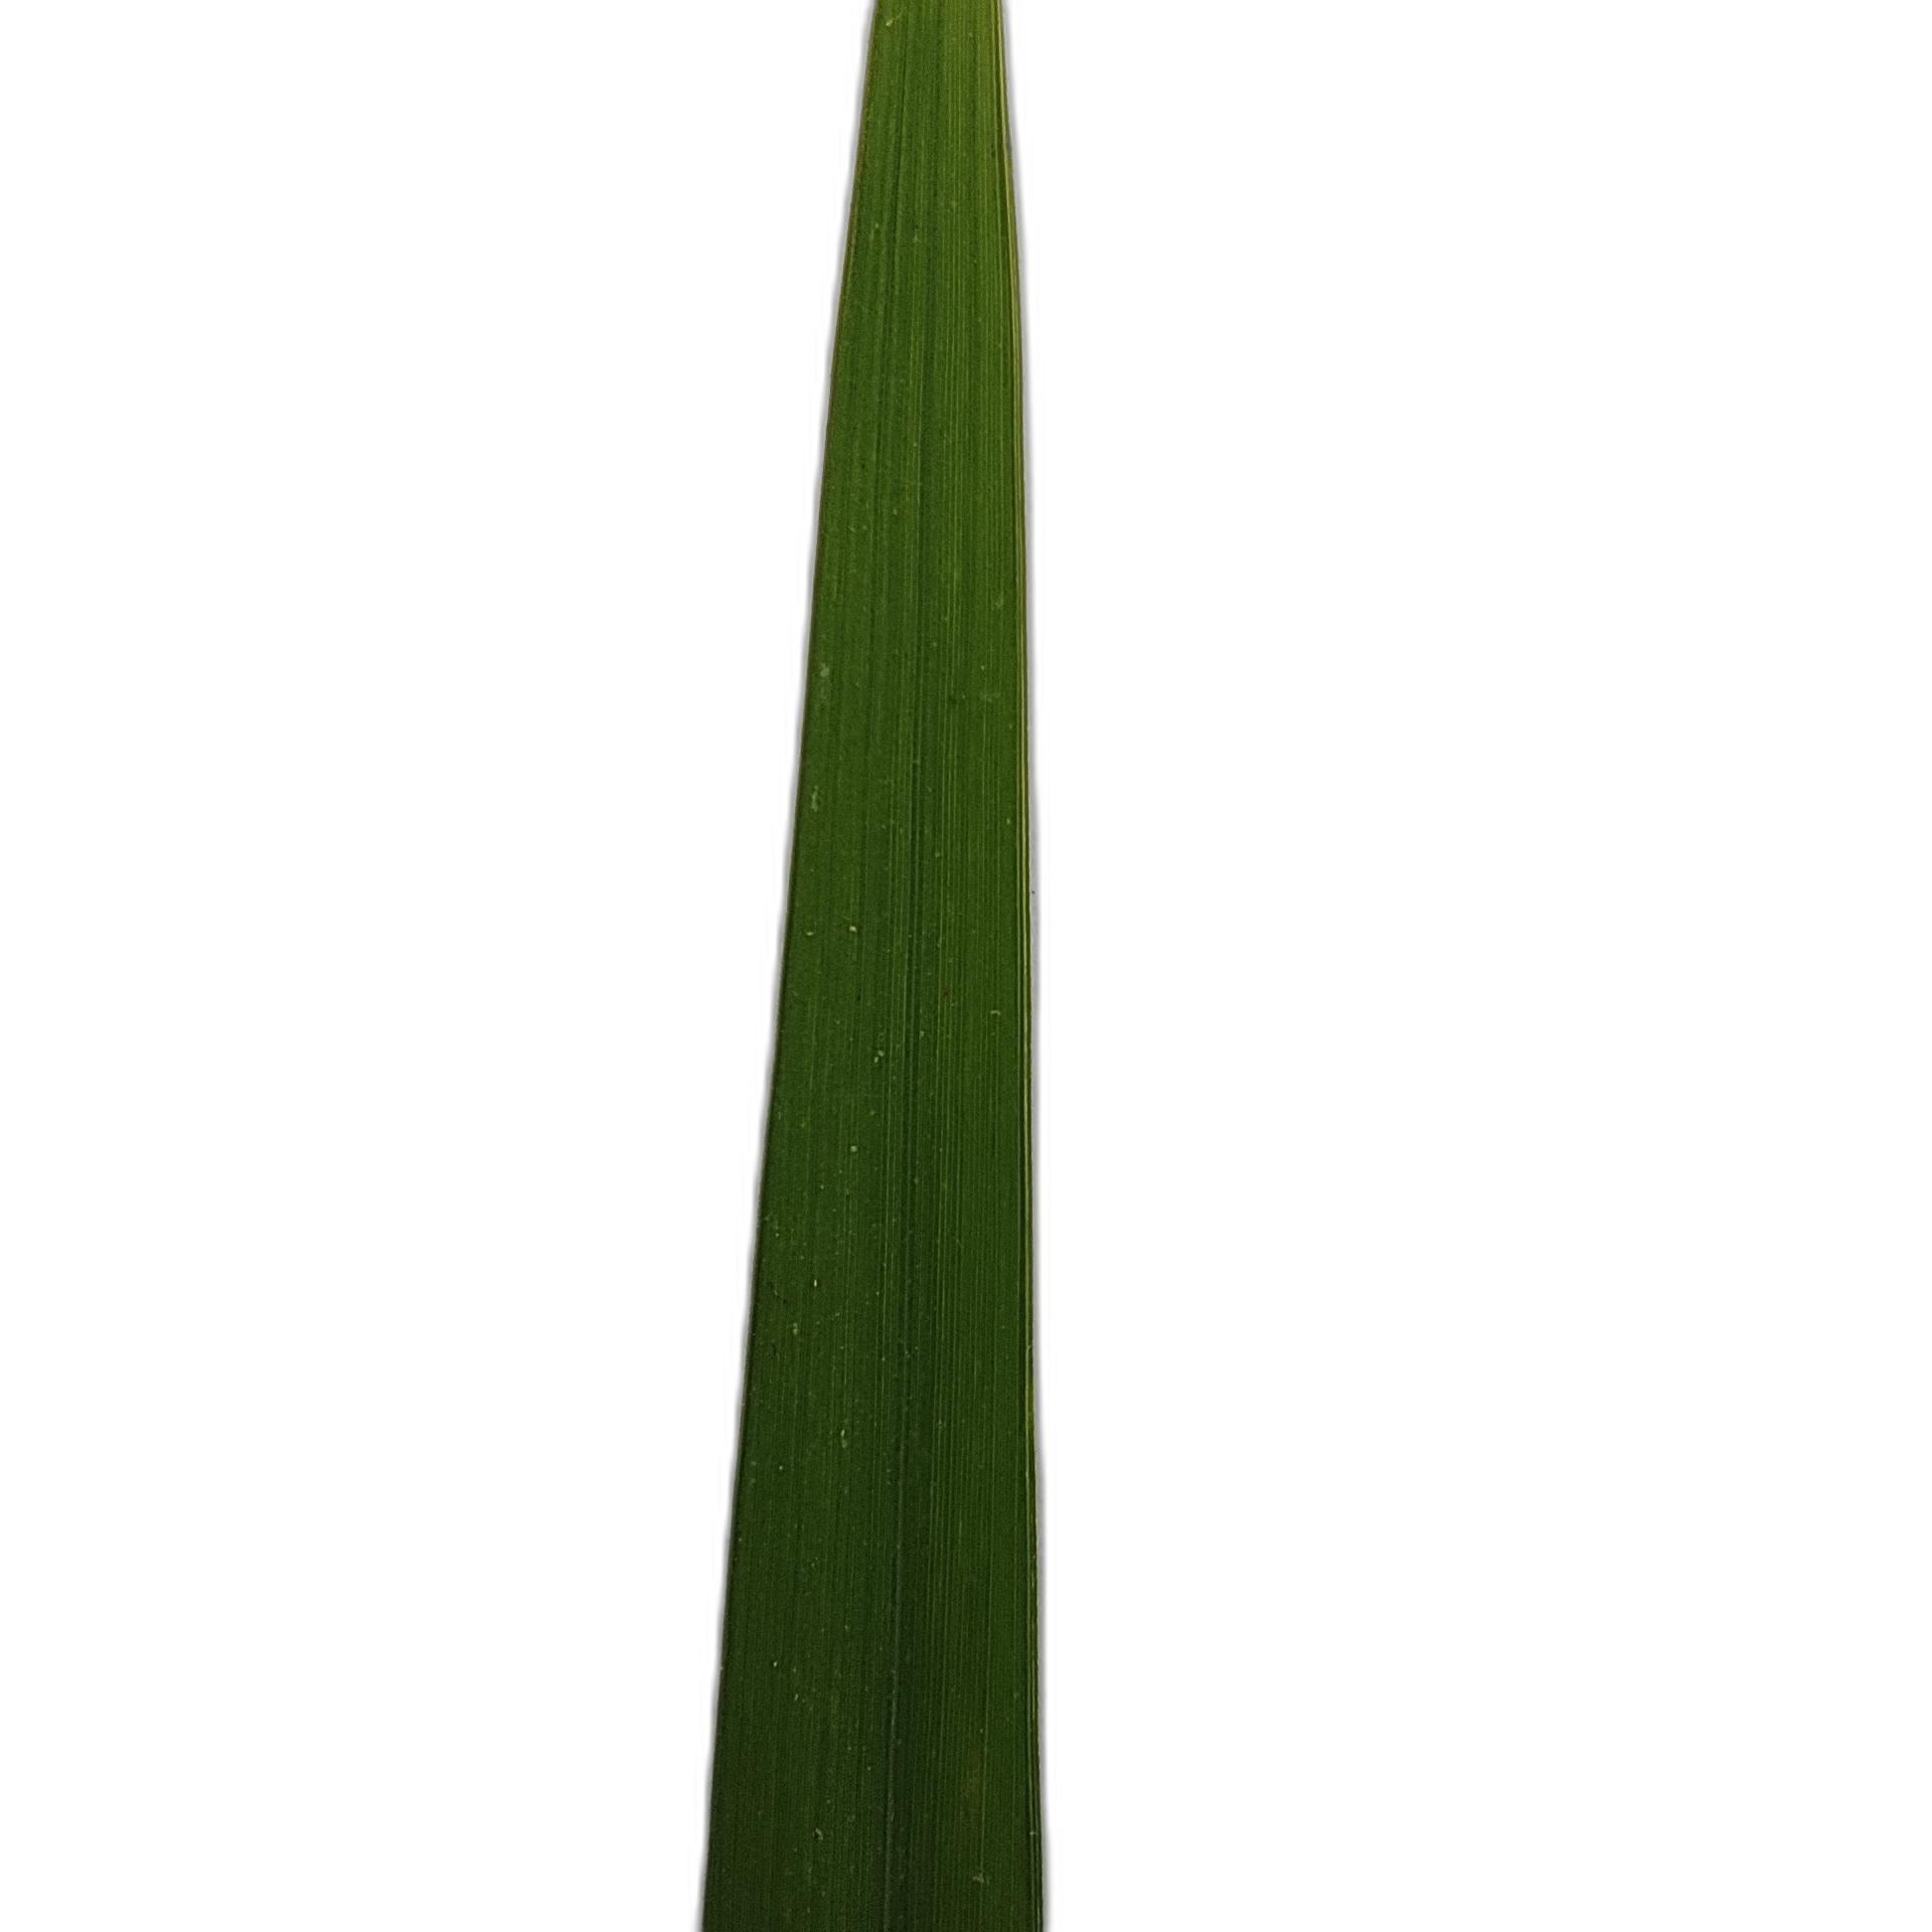
Label: Healthy